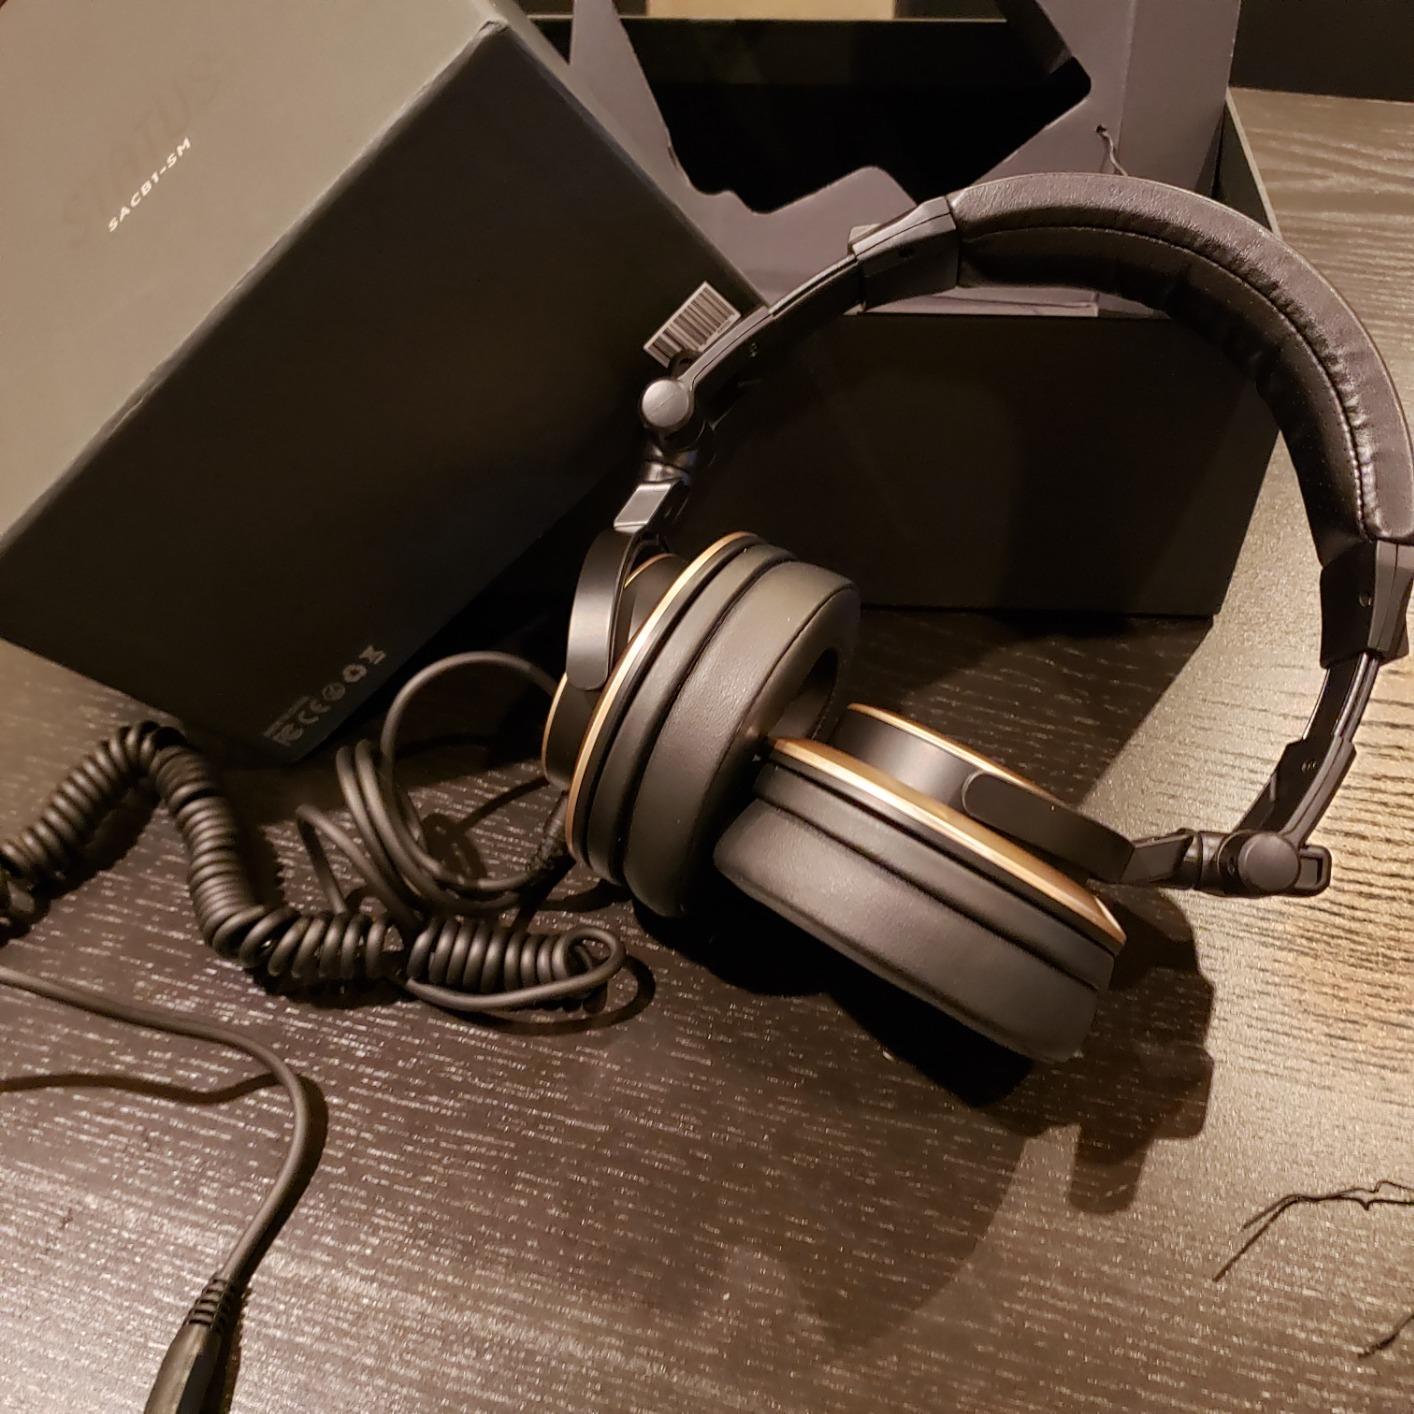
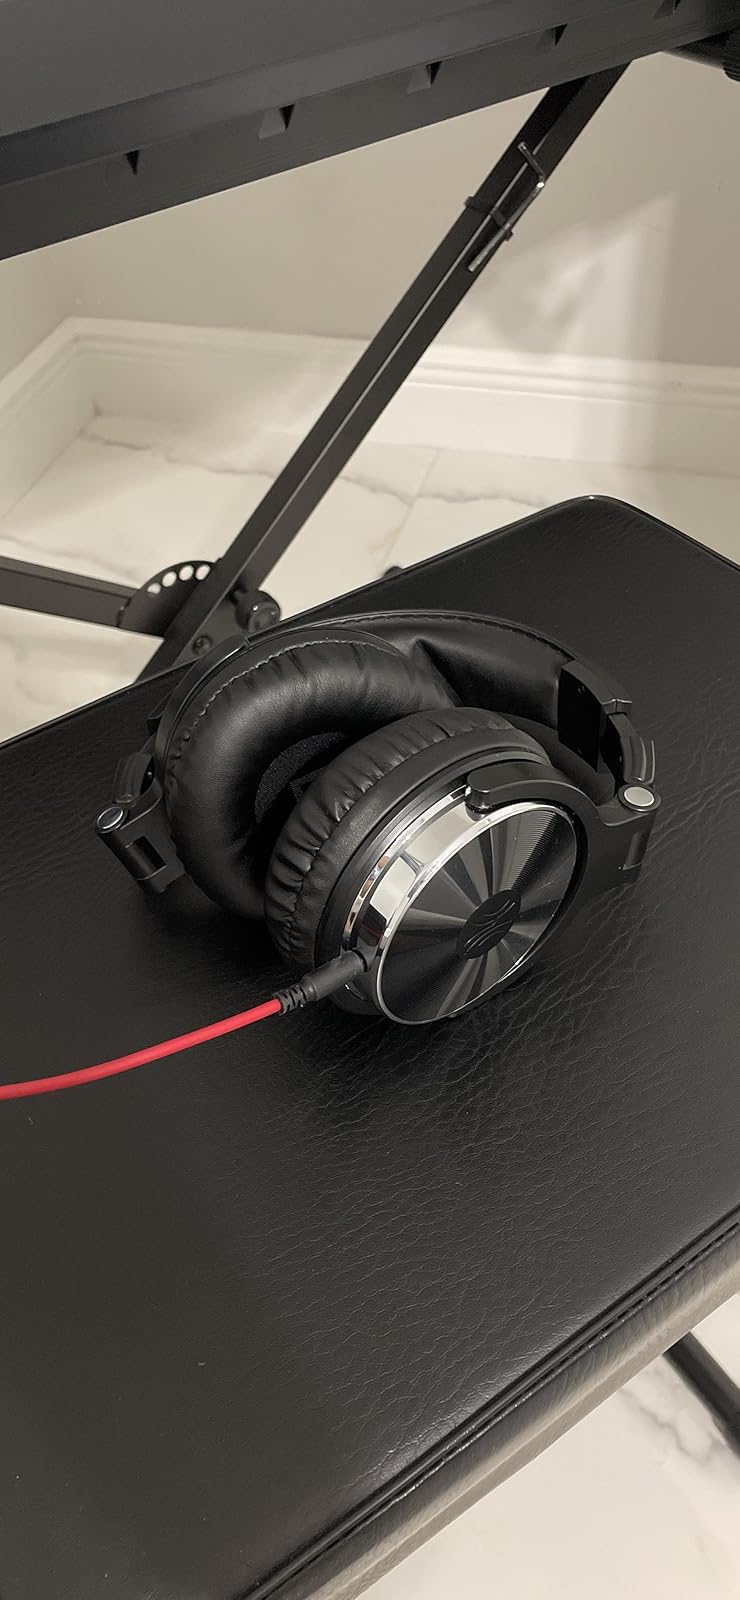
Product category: headphones
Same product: no